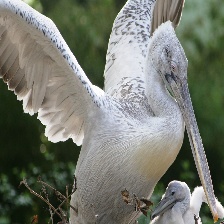
Species: DALMATIAN PELICAN
Scientific name: PELECANUS CRISPUS